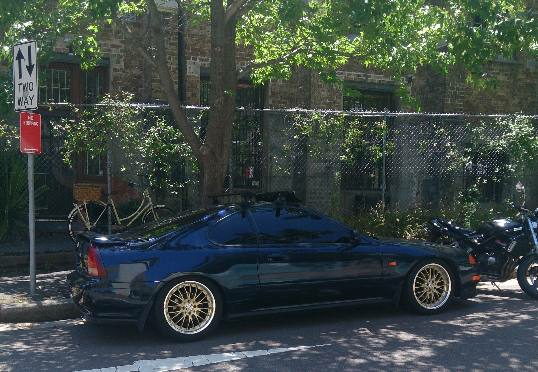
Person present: No